History of Andhra Pradesh

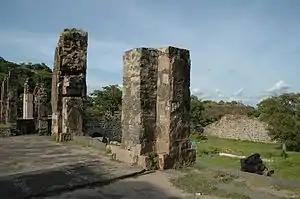
Kondapalli Fort, constructed in 1325 CE by the Reddi Kingdom.

Prolaya Vema Reddy established the Reddy kingdom. The Reddys ruled from present-day Srikakulam in the north to Kanchi in the south, most of the present-day Andhra and Rayalaseema regions.